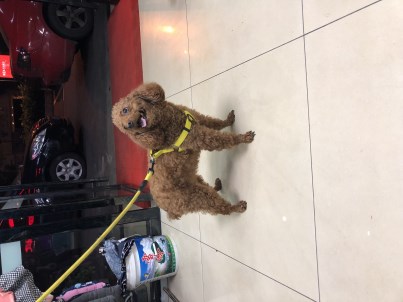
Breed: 7449-n000128-teddy